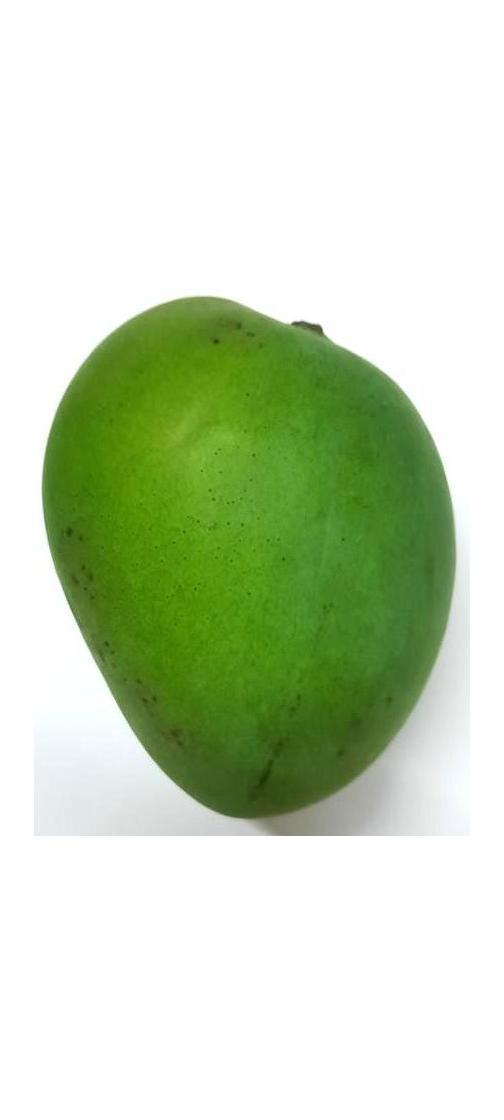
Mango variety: Harivanga